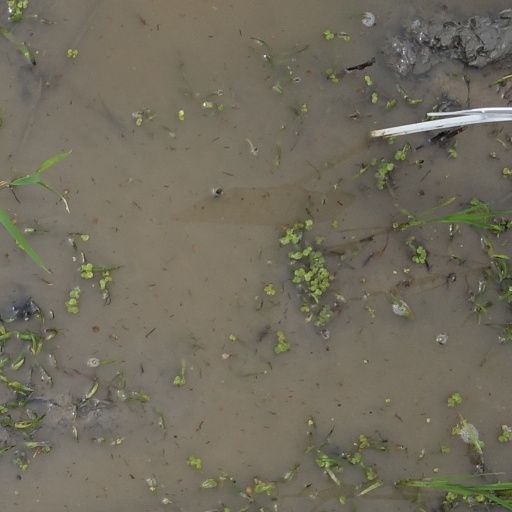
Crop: rice